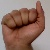
The image shows a hand gesture representing the letter 'A' in Indian Sign Language.